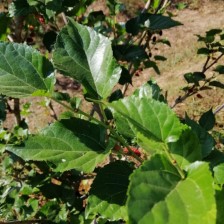
Variety: ChiangMai60